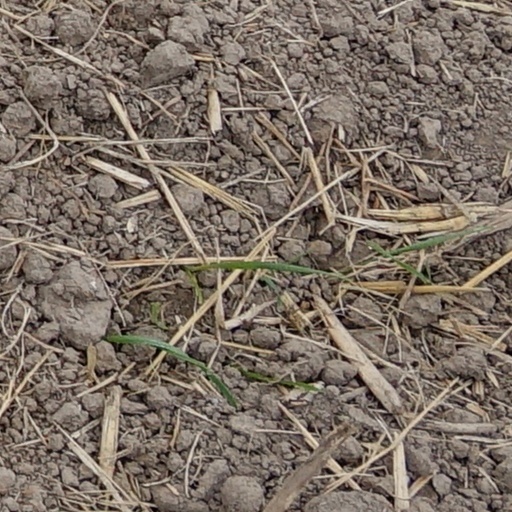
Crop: wheat